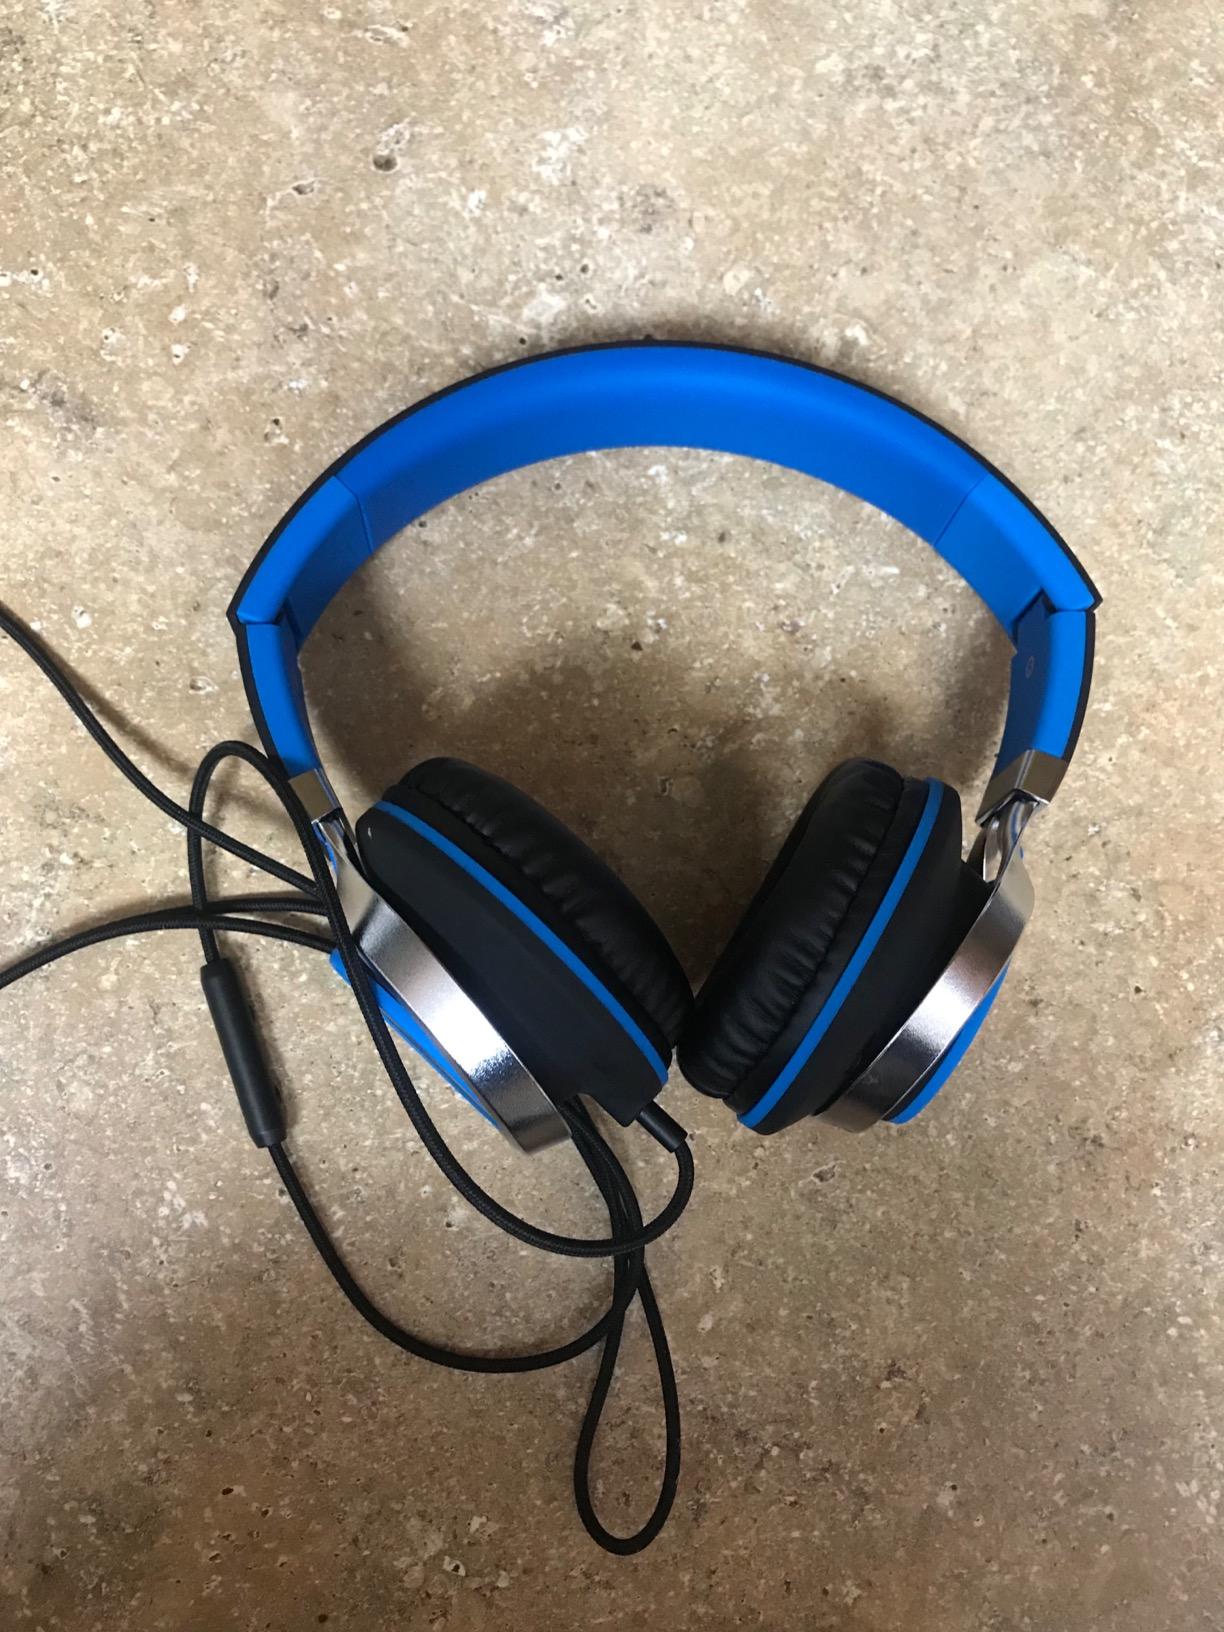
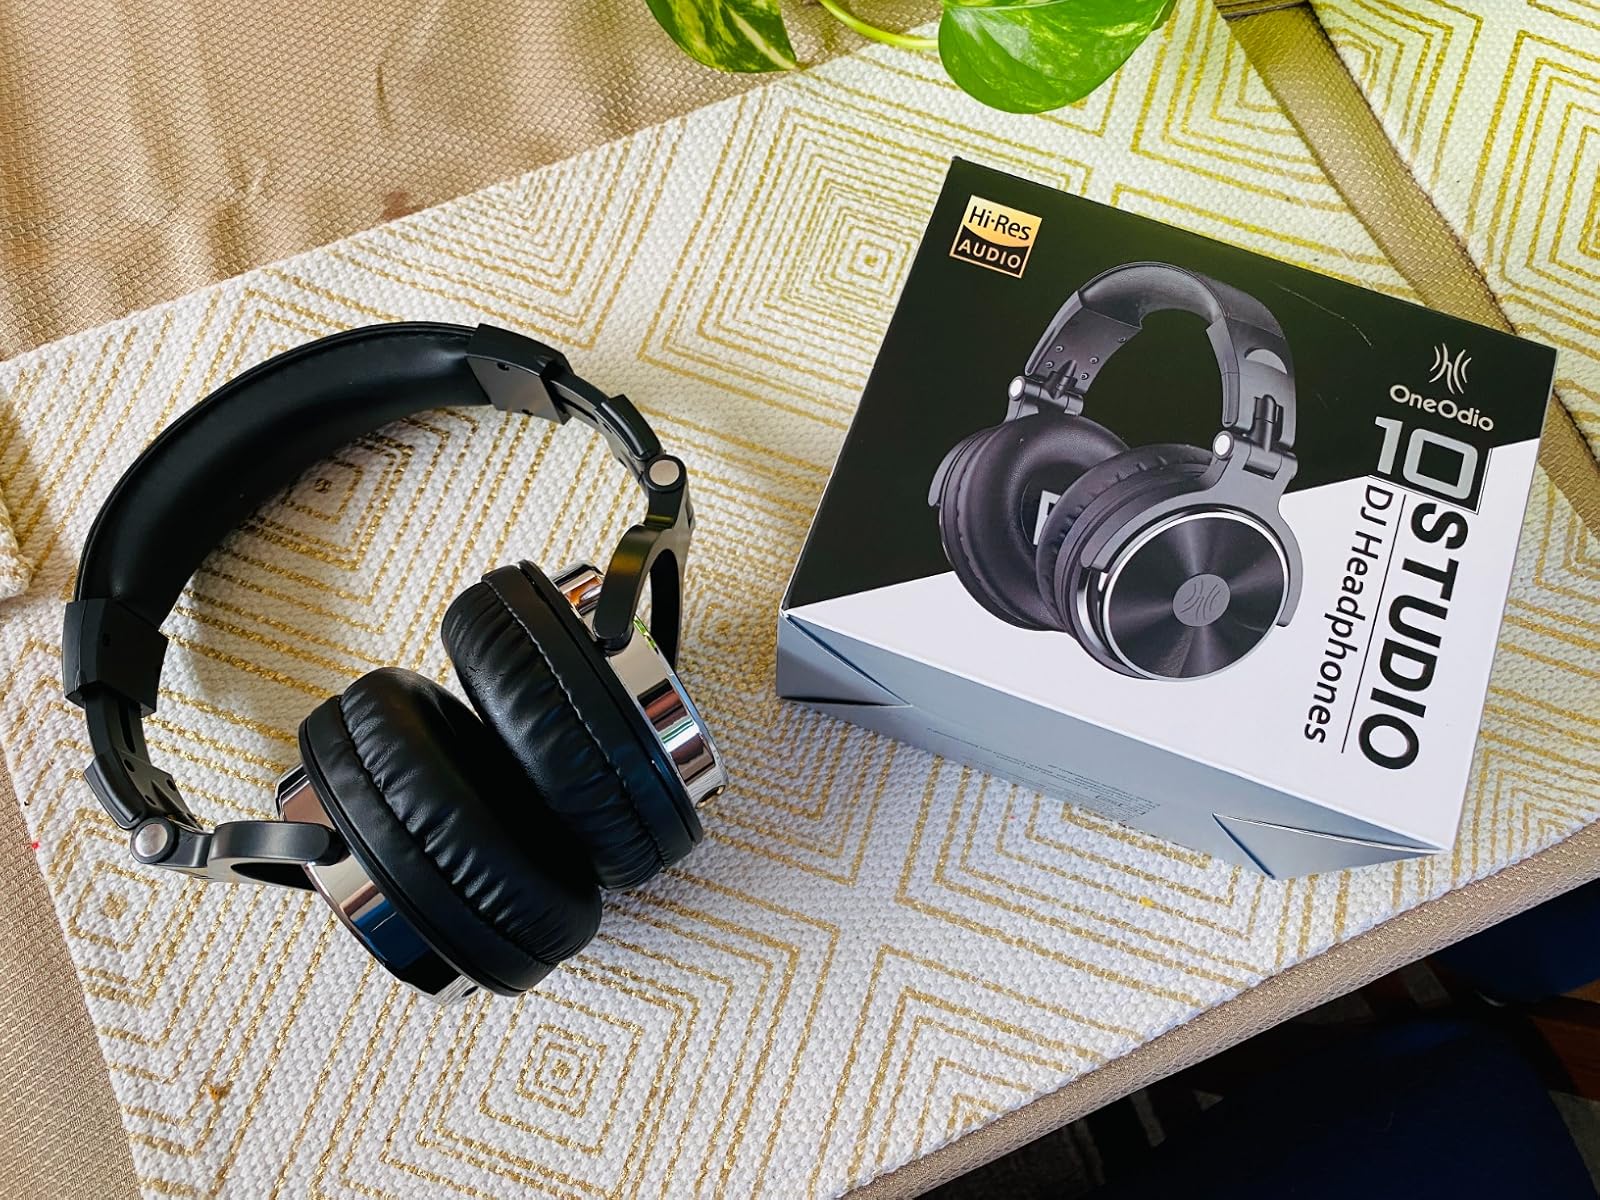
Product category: headphones
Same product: no